Breast cancer

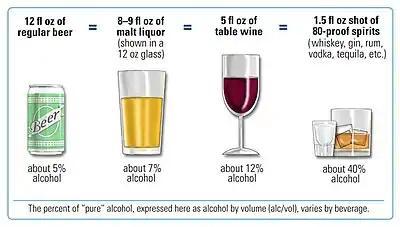
All types of alcoholic beverages, including beer, wine, or liquor, cause breast cancer.

Drinking alcoholic beverages increases the risk of breast cancer, even among very light drinkers (women drinking less than half of one alcoholic drink per day). The risk is highest among heavy drinkers. Globally, about one in ten cases of breast cancer is caused by women drinking alcoholic beverages. Alcohol use is among the most common modifiable risk factors.